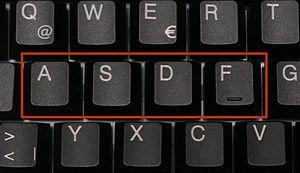
Les touches de repos d’un clavier d'ordinateur ou d'une machine à écrire sont les huit touches de la rangée du milieu servant de repères dans les méthodes d'apprentissage de la dactylographie. Les caractères portés par les touches varient selon la disposition des touches utilisée. Ces touches, de par leur accessibilité, sont souvent utilisées de manière générique pour réaliser un exemple ou un test, comme équivalent d'une séquence aléatoire.